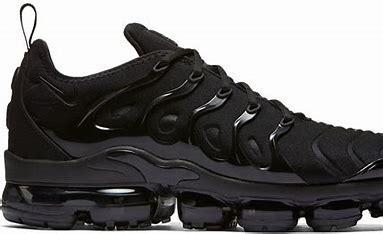
Brand: Nike
Model: Air Vapormax Plus